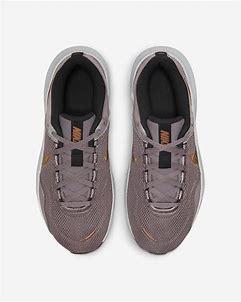
Brand: Nike
Model: Legend Essential 3 Next Nature